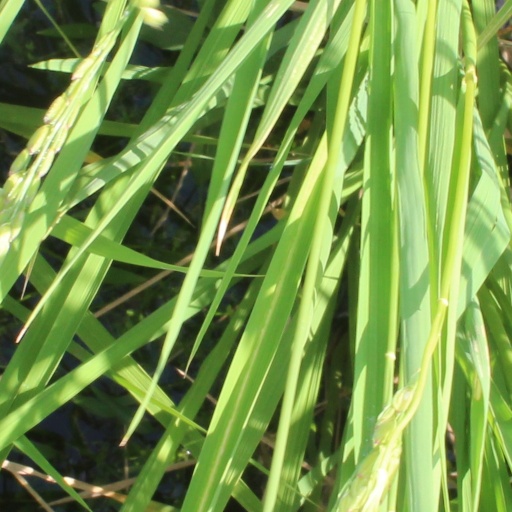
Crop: rice